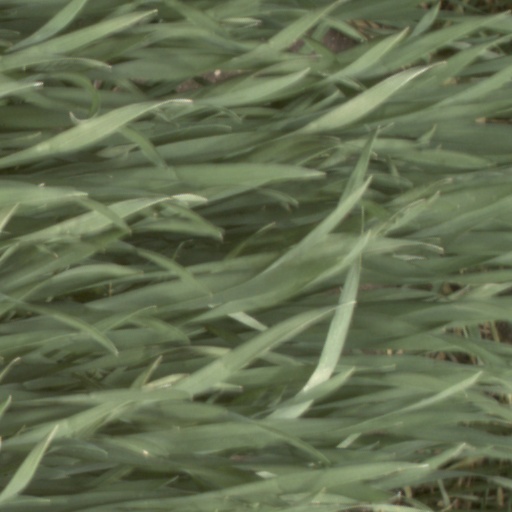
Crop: wheat